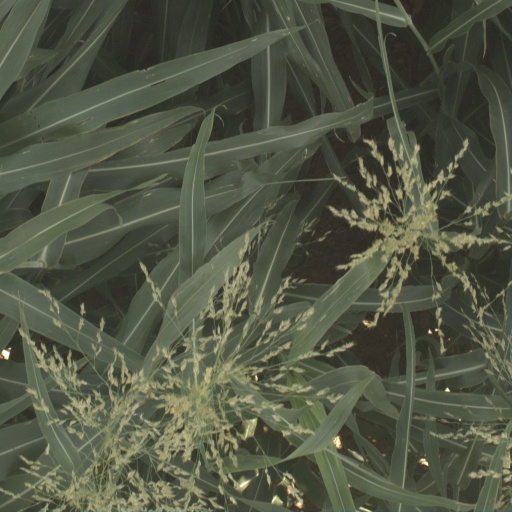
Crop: sorghum